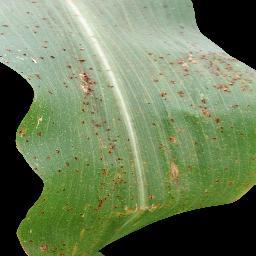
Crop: corn
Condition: (maize)_common_rust